Sigvald Oppebøen Hansen

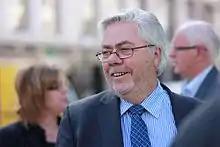
Sigvald Oppebøen Hansen

Sigvald Oppebøen Hansen (born 21 September 1950 in Nissedal) is a Norwegian politician for the Labour Party.